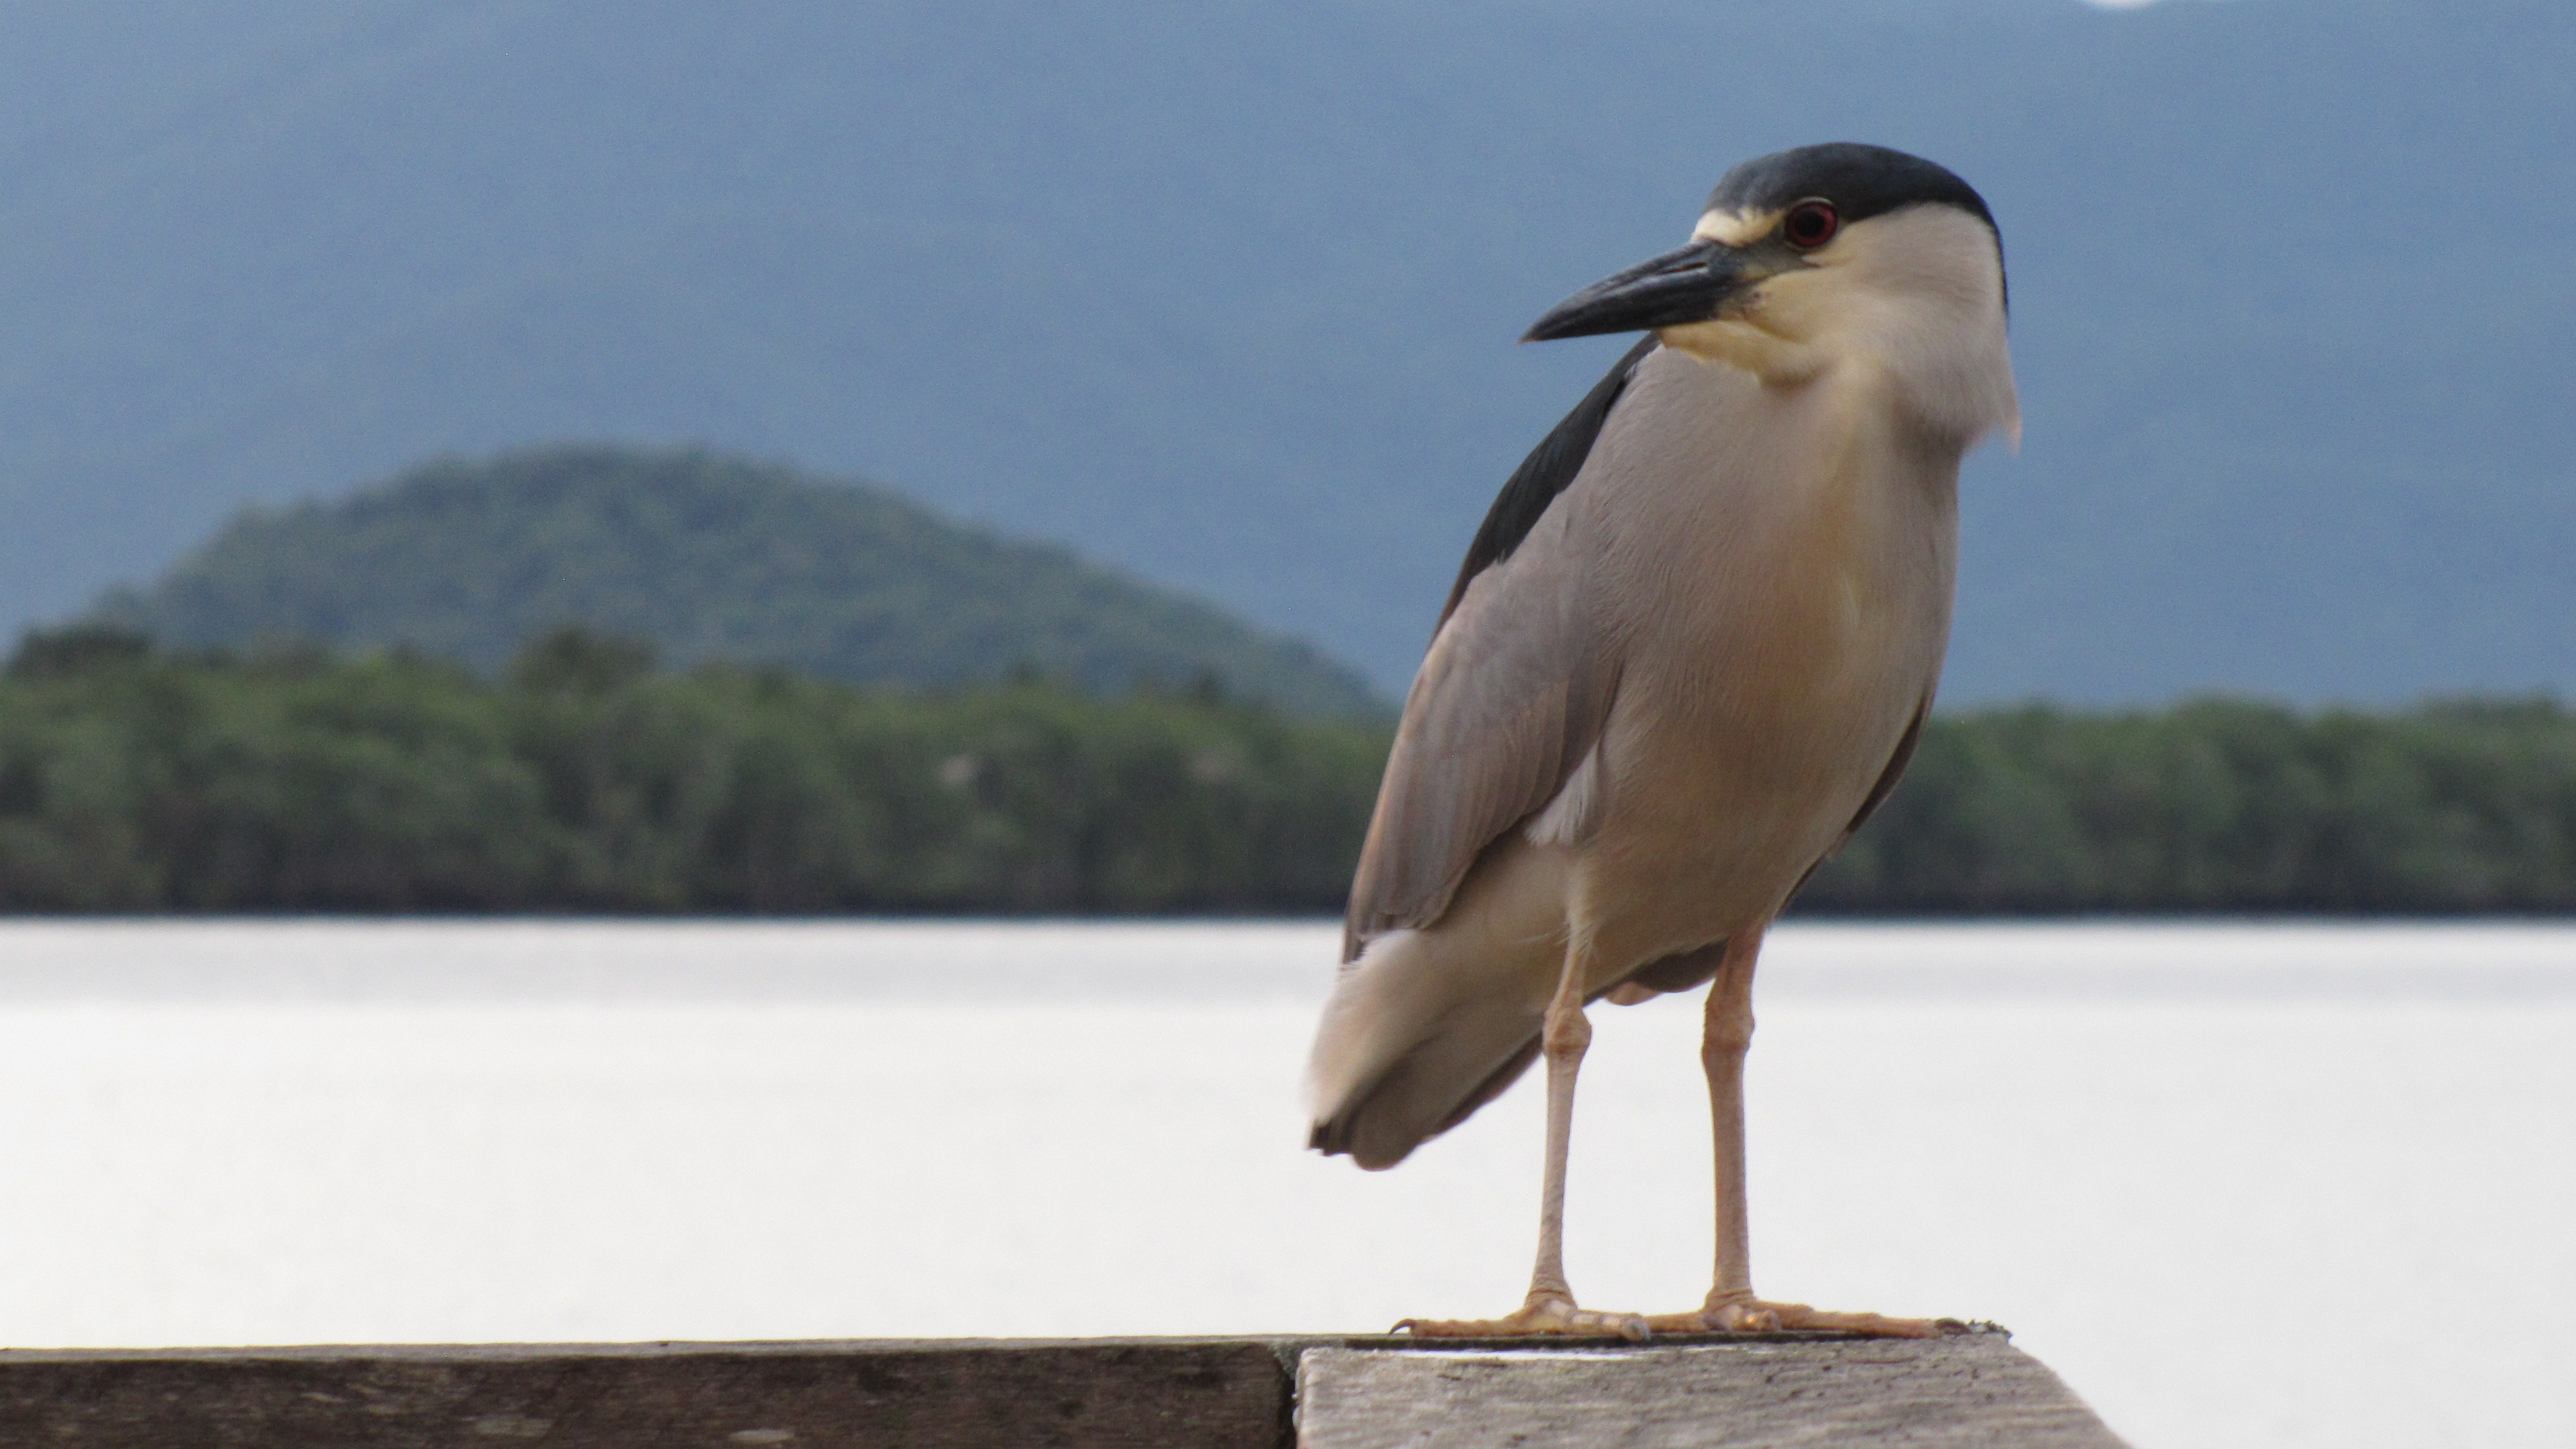
beach, bird, seabird, seagull, wildlife, beak, fauna, vertebrate, mar, heron, guaraque aba